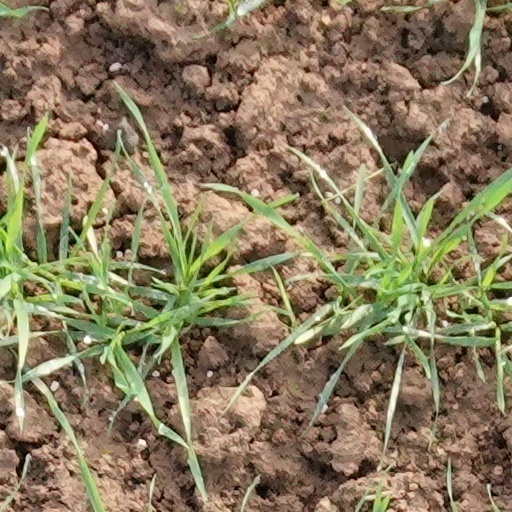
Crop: wheat